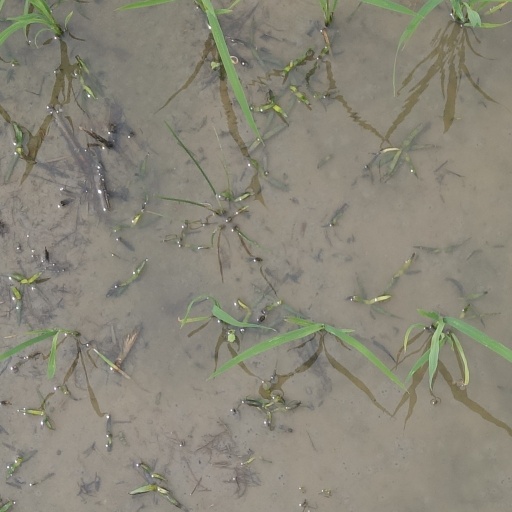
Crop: rice